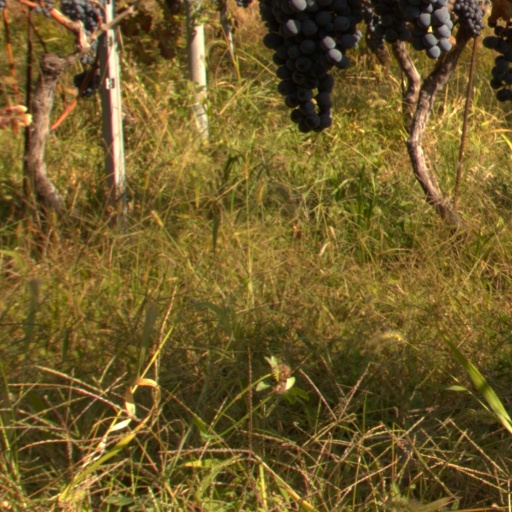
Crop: grape